Fougères-sur-Bièvre

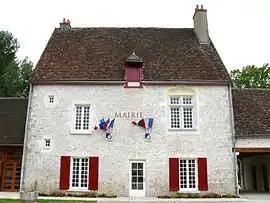
Town hall

Fougères-sur-Bièvre is a former commune in the Loir-et-Cher department of central France. On 1 January 2019, it was merged into the new commune Le Controis-en-Sologne.